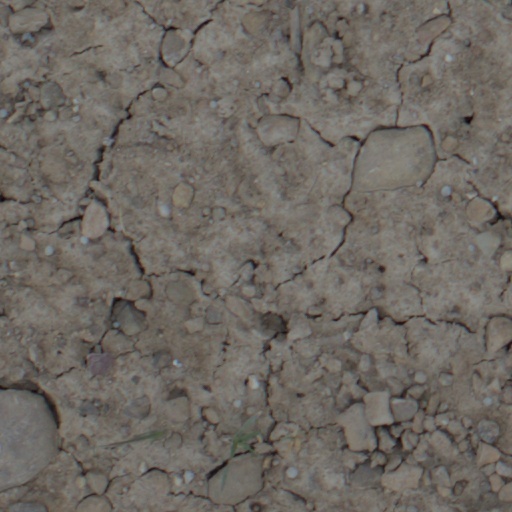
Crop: wheat